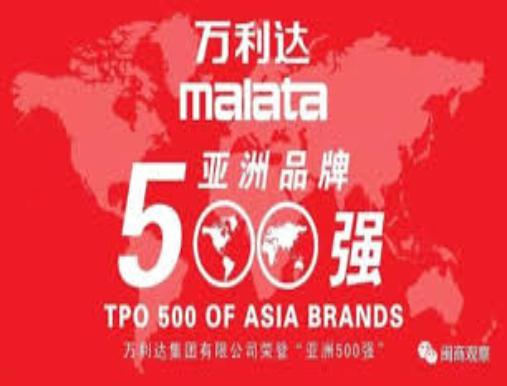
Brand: malata-1
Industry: Electronic